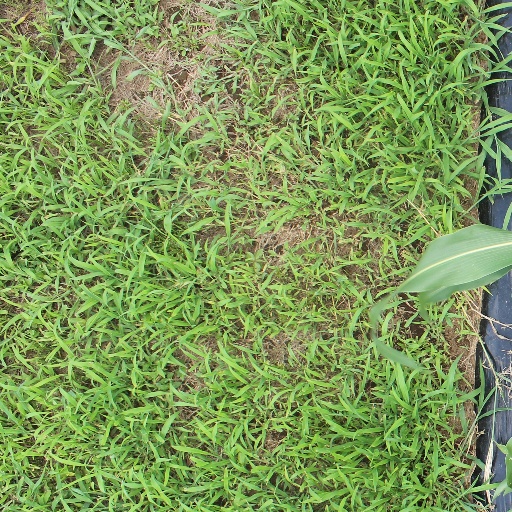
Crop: sorghum